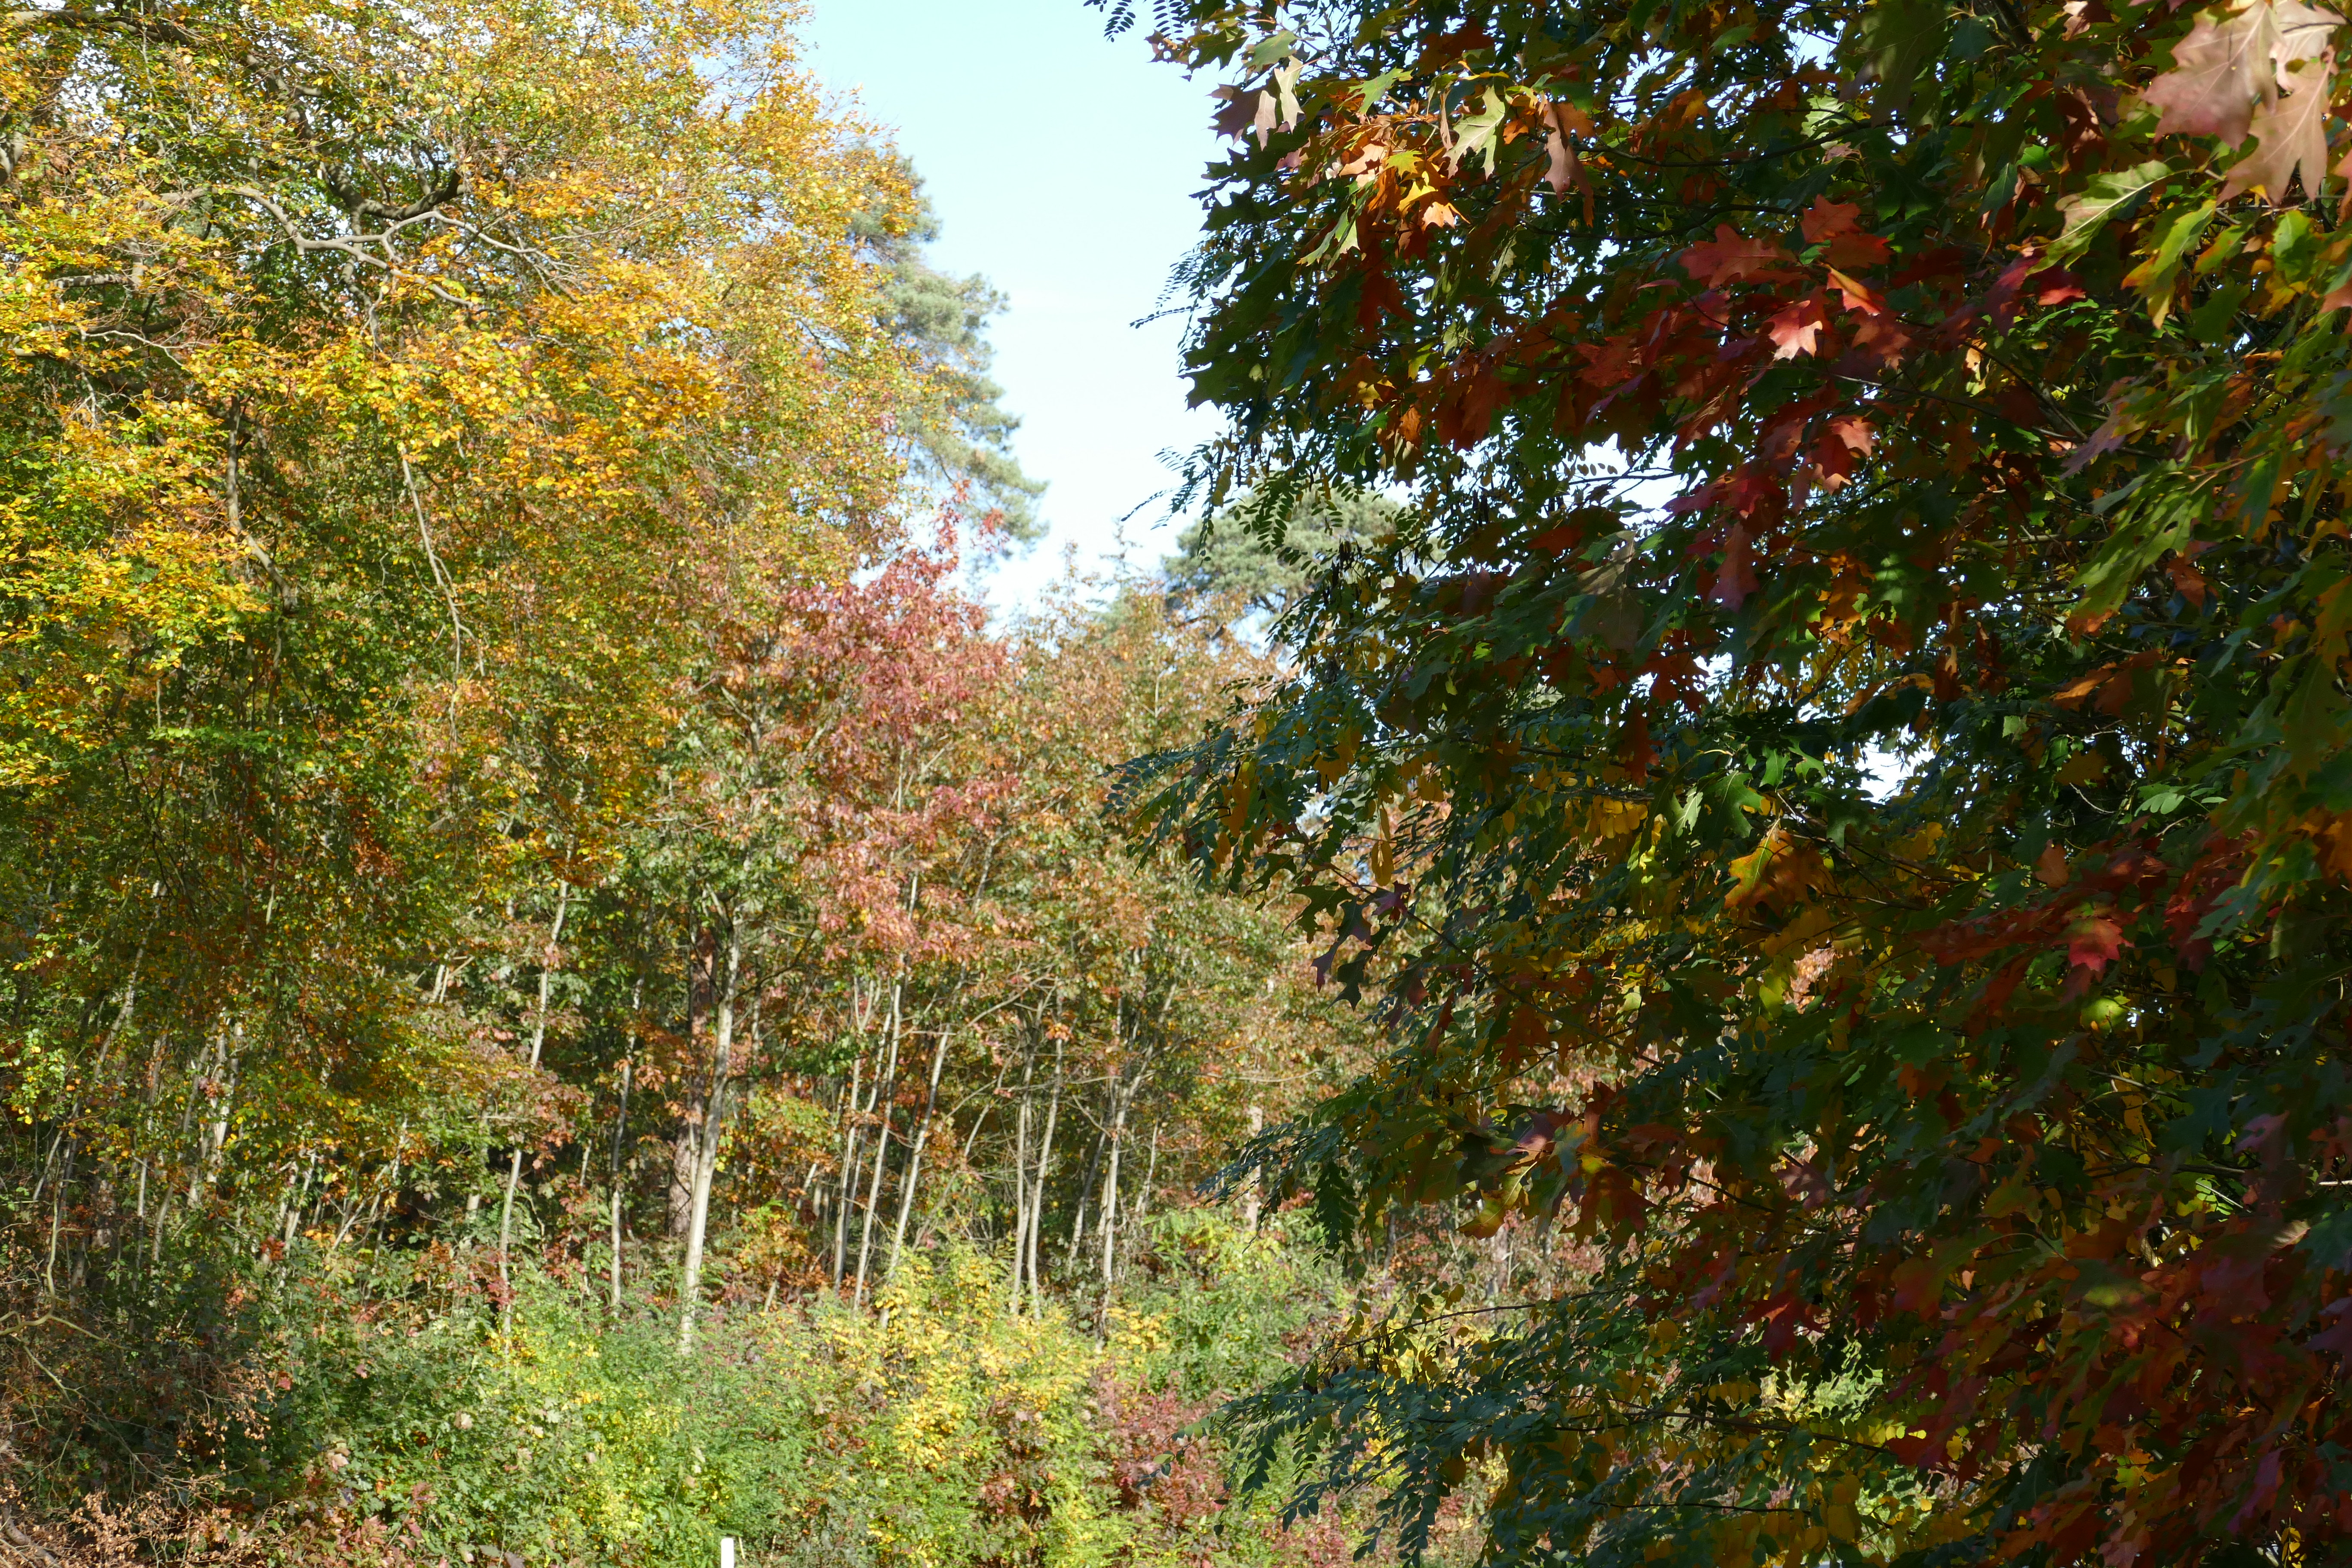
leafs, fall, autumn, ground, forest, vegetation, leaf, ecosystem, tree, temperate broadleaf and mixed forest, deciduous, flora, woodland, biome, grove, sunlight, plant, shrubland, shrub, branch, spring, plant community, grass, landscape, jungle